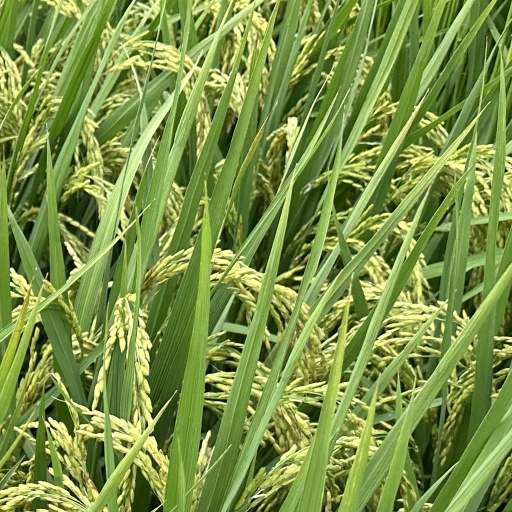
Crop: rice